Figure of speech

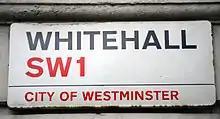
Whitehall is a road in the City of Westminster, London used synecdochically to refer to the entire UK civil service, as many government departments are nearby.

Scholars of classical Western rhetoric have divided figures of speech into two main categories: schemes and tropes. Schemes (from the Greek , 'form or shape') are figures of speech that change the ordinary or expected pattern of words. For example, the phrase, "John, my best friend" uses the scheme known as apposition. Tropes (from Greek , 'to turn') change the general meaning of words. An example of a trope is irony, which is the use of words to convey the opposite of their usual meaning ("For Brutus is an honorable man; / So are they all, all honorable men").